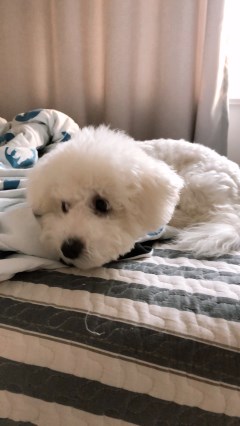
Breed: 3083-n000117-Bichon_Frise